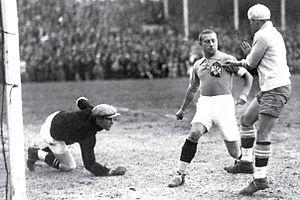
Theóphilo Bettencourt Pereira, appelé tout simplement Theóphilo, était un joueur international de football brésilien qui évoluait attaquant.
Dragoslav Mihajlović est un joueur de football international yougoslave, qui jouait au poste de défenseur.
L'équipe de Yougoslavie de football, créée en 1920 est la sélection de joueurs yougoslaves représentant le pays dans les compétitions internationales de football masculin. Elle défend successivement les couleurs du Royaume des Serbes, Croates et Slovènes, du Royaume de Yougoslavie, de la République fédérative populaire de Yougoslavie et enfin de la République fédérative socialiste de Yougoslavie. Elle s'arrête au printemps 1992, en raison de la guerre et des sanctions qui s'en suivent prononcées par l'ONU, la FIFA et l'UEFA. Lorsque l'équipe de Yougoslavie retrouve le terrain à la fin de l'année 1994, elle ne représente plus l'ensemble de l'ancienne république, mais seulement ce qu'il en reste. Dès lors cet article est consacré à l'équipe de Yougoslavie de 1920 à 1992, l'équipe qui lui succède dénommée aussi équipe de Yougoslavie ou équipe de RF Yougoslavie est la future équipe de Serbie-et-Monénégro.
Milovan Jakšić était un joueur, et entraîneur de football monténégrin-yougoslave. Il évoluait au poste de gardien de but.
La Coupe du monde de football 1930 est la première édition de la Coupe du monde de football de la Fédération internationale de football association. Elle se déroule en Uruguay du 13 au 30 juillet 1930 et voit la victoire de l'Uruguay en finale contre l'Argentine.